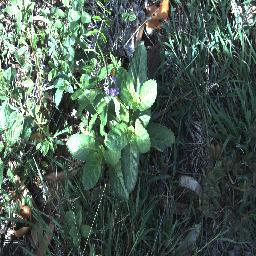
Label: snake_weed